Wuqing railway station

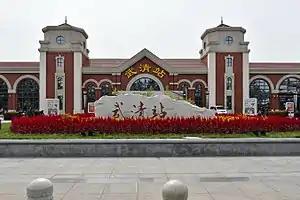
Platform 2 at Wuqing

Wuqing railway station is a high speed railway station on the Beijing-Tianjin Intercity Railway in Wuqing District, Tianjin, China that was opened in 2008. It is the only midway stop presently open to intercity railway traffic. The only trains calling at Wuqing are those with train numbers between C2201 and C2268.